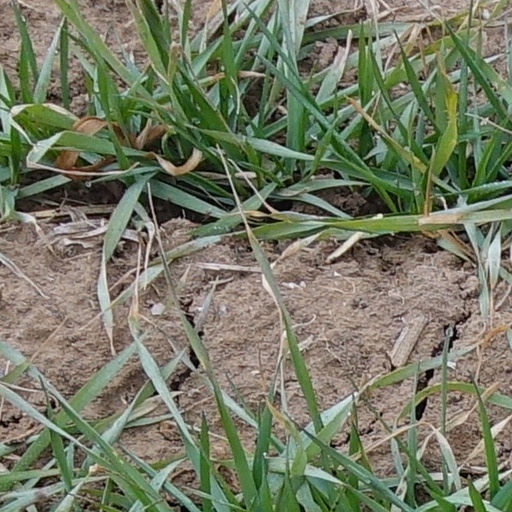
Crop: wheat